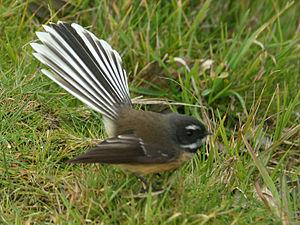
Le Rhipidure à collier est une espèce de petits oiseaux insectivores de la famille des Rhipiduridae. C'est une espèce très commune en Australie où on la trouve partout en dehors des régions désertiques mais on la trouve aussi en Nouvelle-Zélande, en Nouvelle-Guinée, dans les Îles Salomon et en Nouvelle-Calédonie où elle est appelée « Petit lève-queue ».